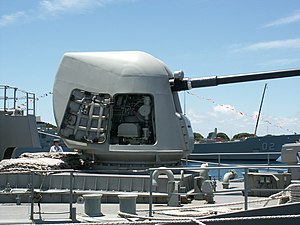
ANZAC-klassen / Designet ved søsætningen / Bevæbningen
5-tommer kanonen om bord på HMAS Arunta med en åben vedligeholdelsesluge.
Anzac-klassen er en skibsklasse på ti fregatter, otte australske og to newzealandske. I løbet af 1980'erne begyndte Royal Australian Navy at planlægge erstatningen af River-klasse destroyerne med en mellemstor fregat og besluttede at benytte et gennemprøvet udenlandsk koncept, MEKO, tilpasset australske og newzealandske behov. På samme tid søgte Royal New Zealand Navy at erstatte deres aldrende Leander-klasse med en ny klasse der skulle være i stand til at operere langt fra newzealandske farvande. Dan New Zealand oprettede en kernevåbenfri zone omkring øriget resulterede det i et anstrengt forhold til USA samt et sammenbrud i ANZUS-pagten. Dette betød New Zealand søgte at øge samarbejdet på forsvarsområdet med Australien. Begge lande ønskede orlogsskibe med nogenlunde samme kapaciteter og i 1987 blev det besluttet at samarbejde om anskaffelsen af skibene. Projektet blev navngivet efter det Australsk-Newzealandske armékorps fra 1. verdenskrig, ANZAC.